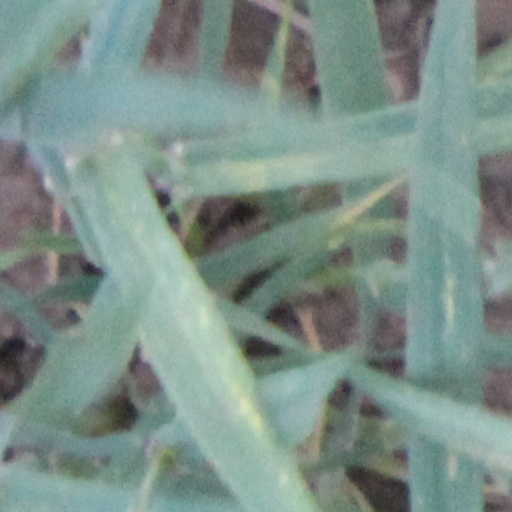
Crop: wheat